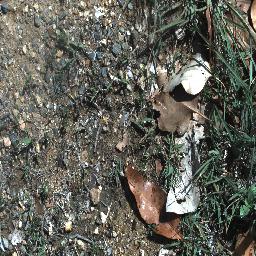
Label: negative